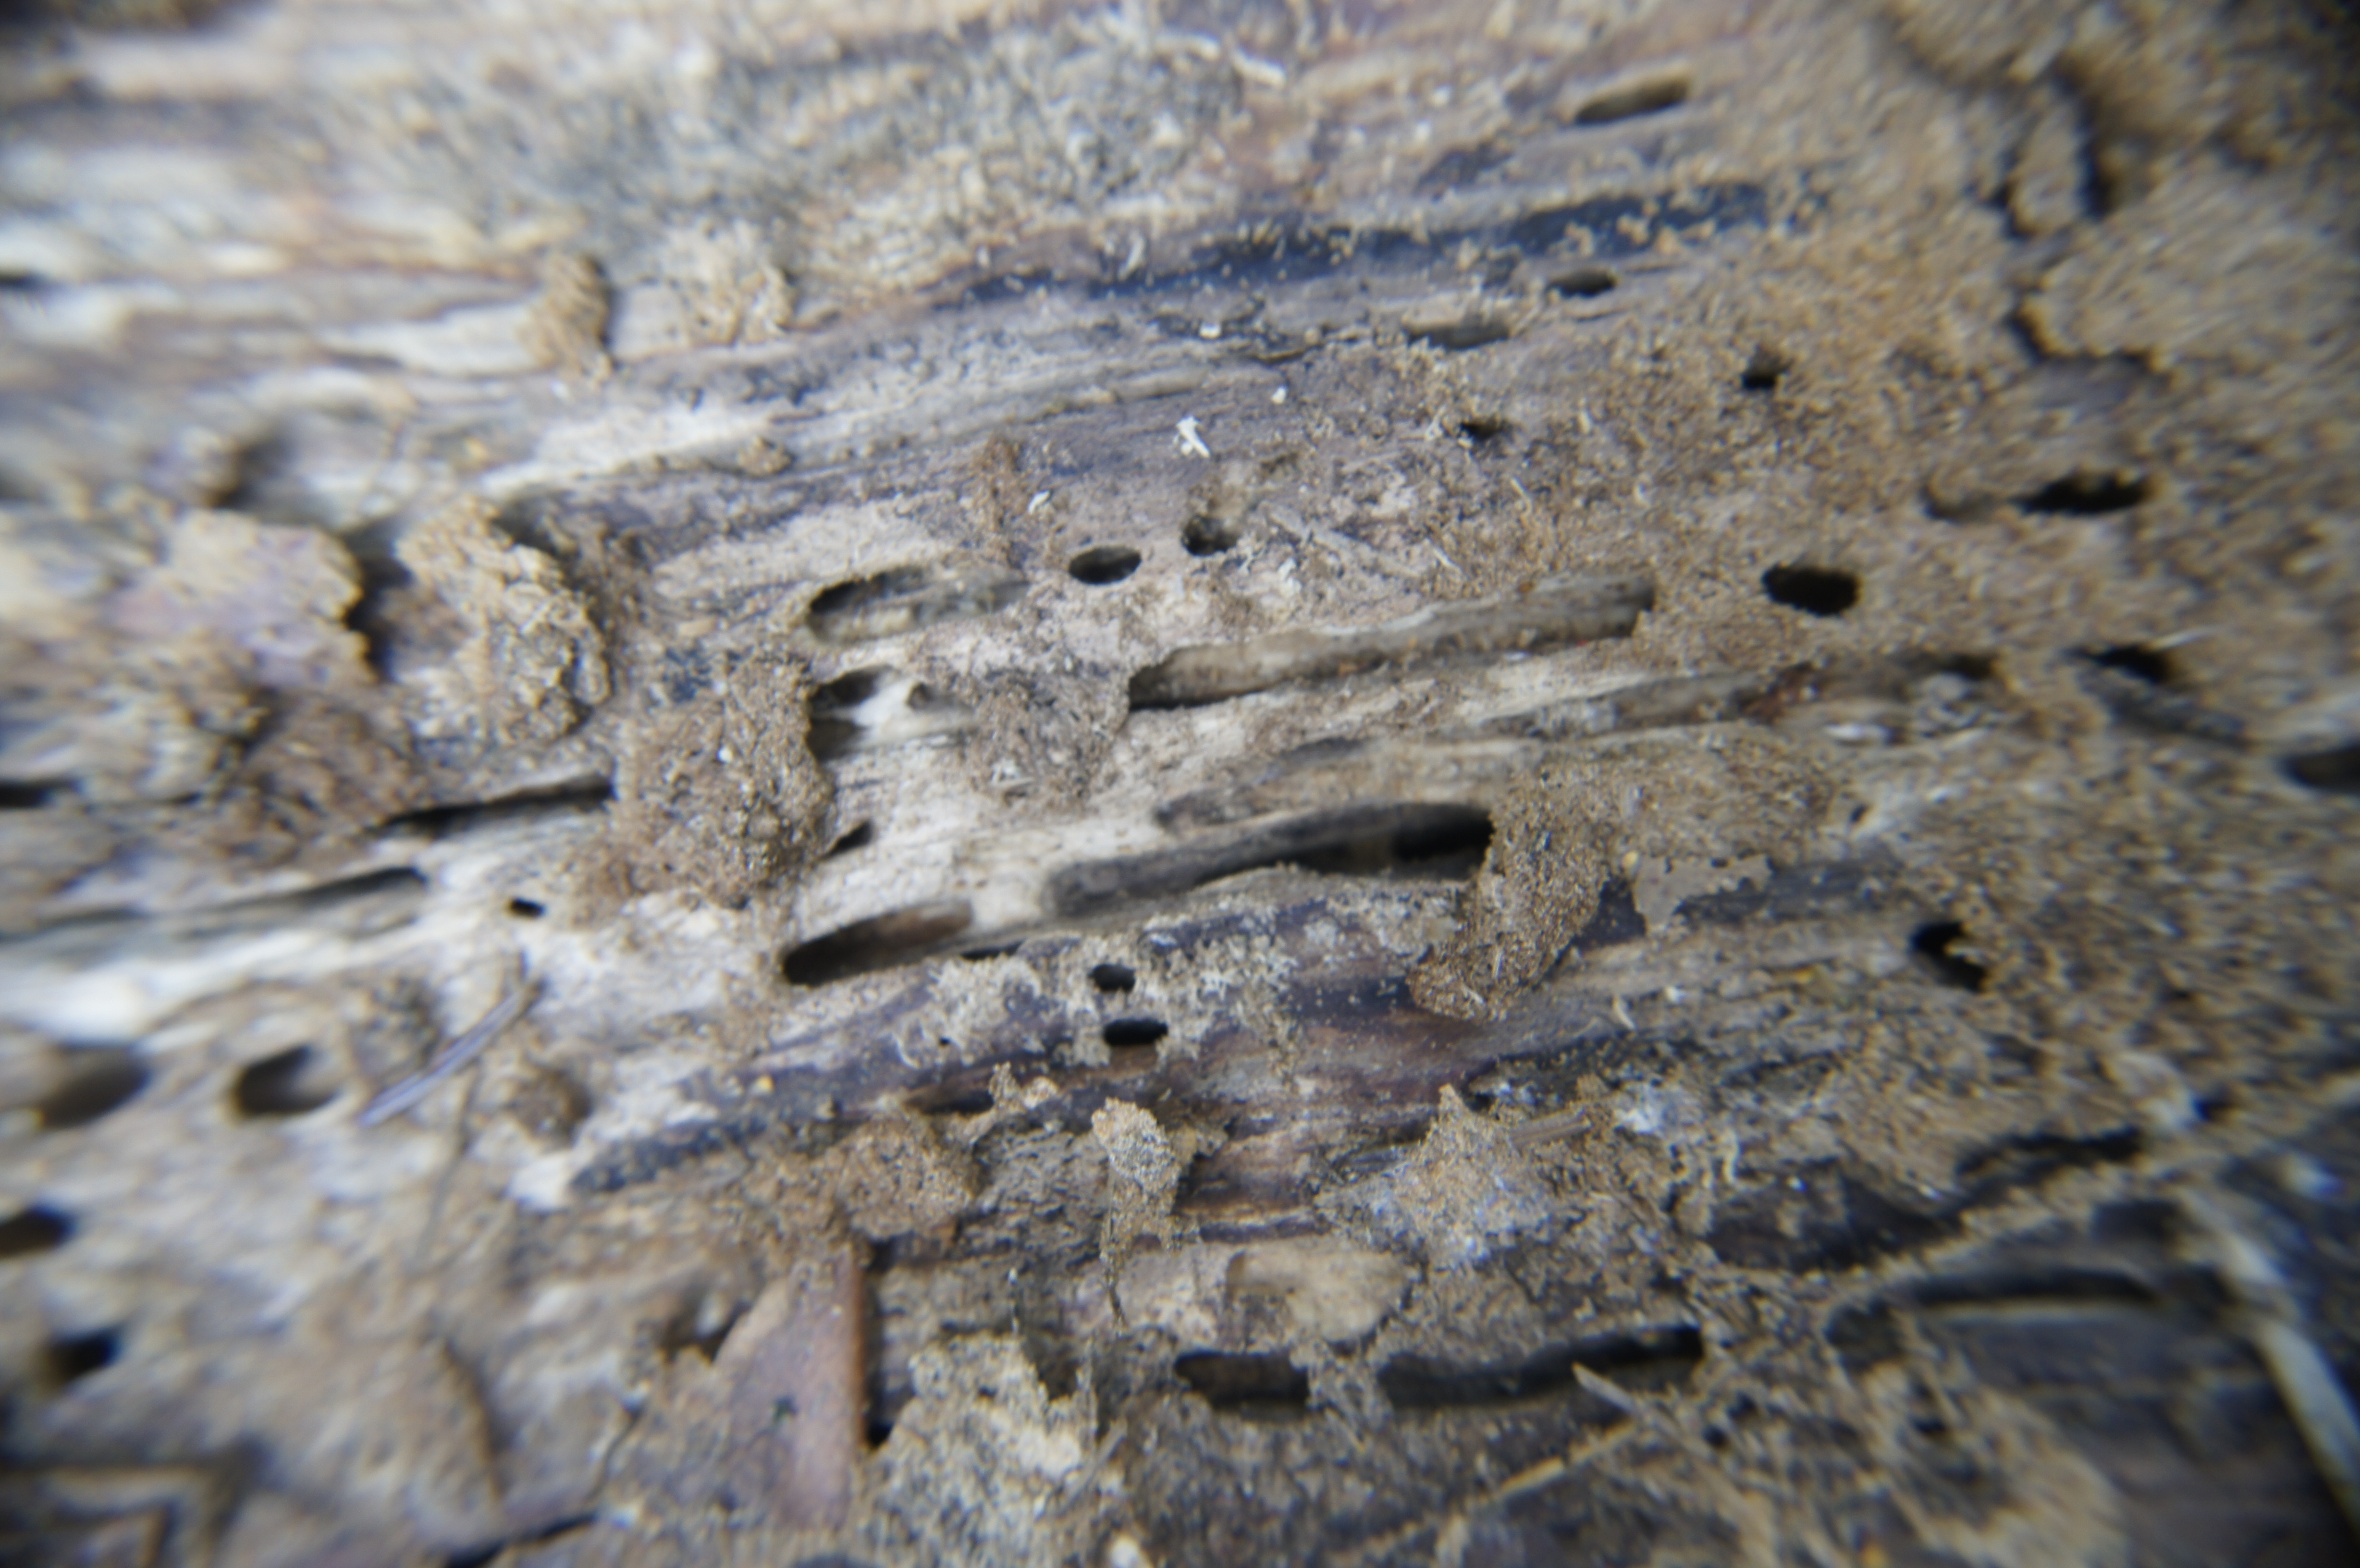
texture, wood, geology, organism, tree, rock, formation